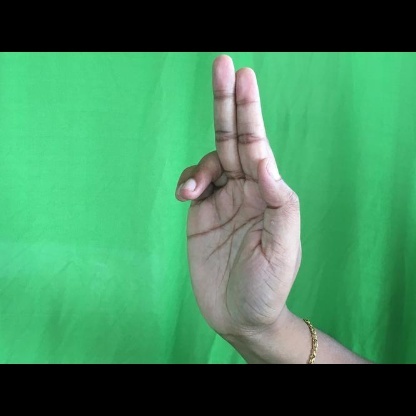
Mudra: Ardhapathaka